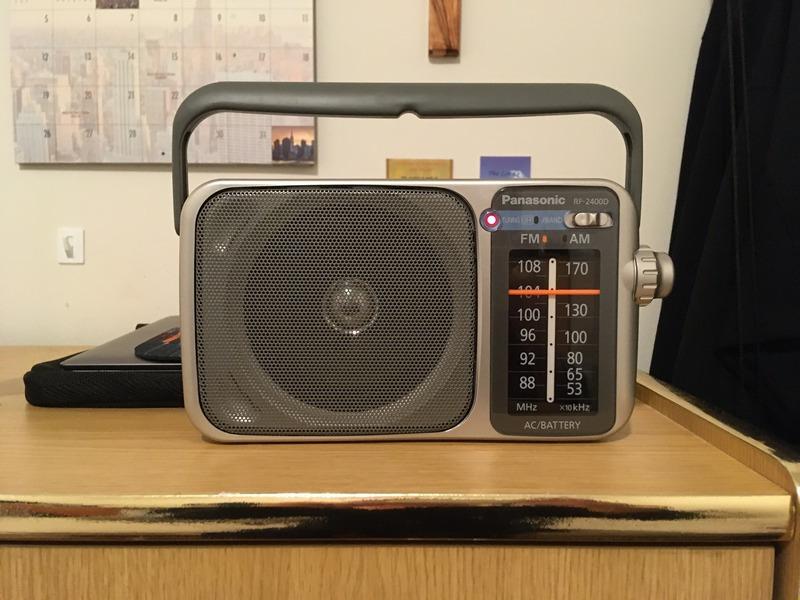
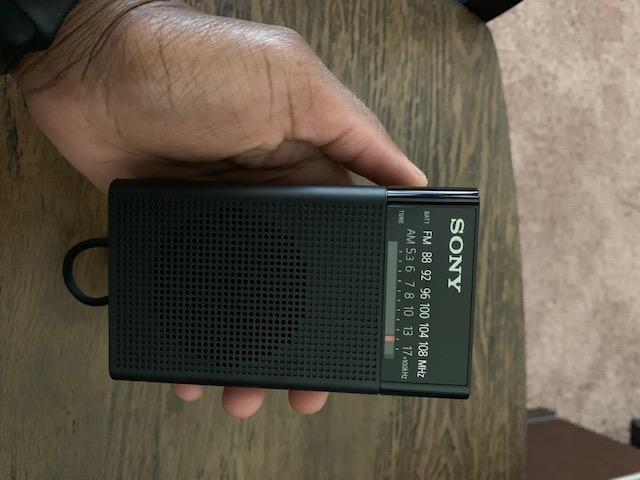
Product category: radio
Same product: no